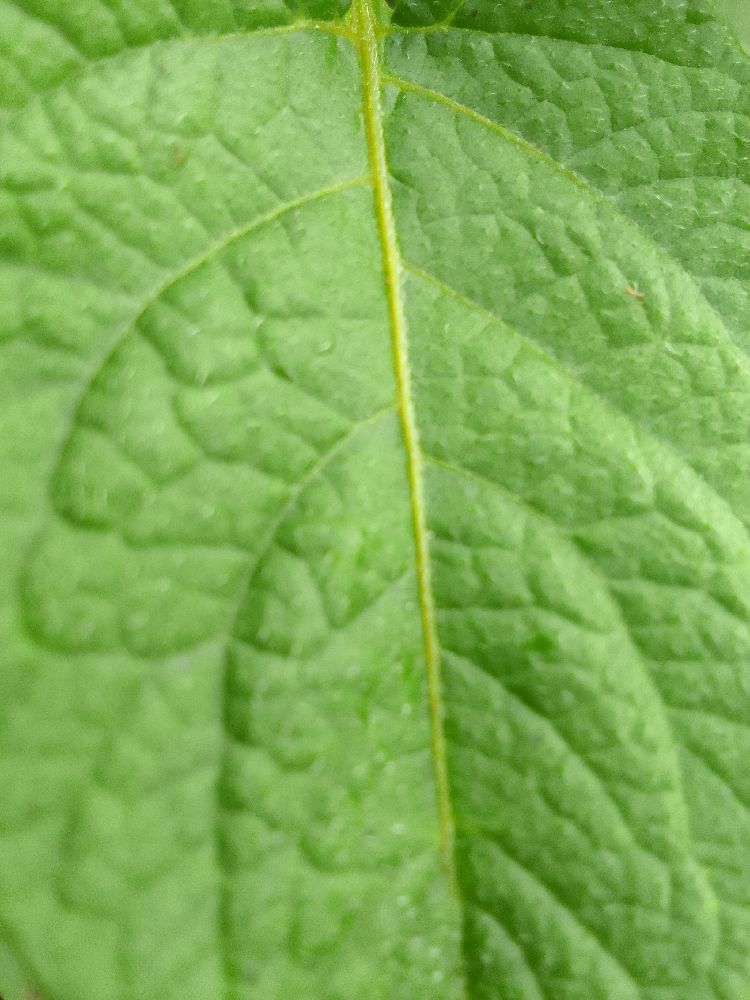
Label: Healthy